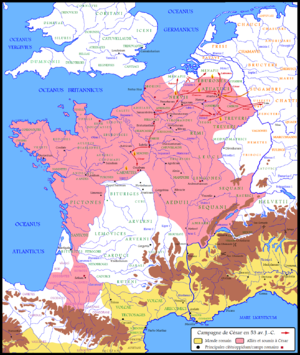
La guerre des Gaules est une série de campagnes militaires menées par le proconsul romain Jules César contre plusieurs tribus gauloises. La guerre de Rome contre ces tribus dure de 58 à 51-50 av. J.-C., et aboutit à la décisive bataille d'Alésia en 52 av. J.-C., qui mène à l'expansion de la République romaine sur l'ensemble de la Gaule.
Cette page concerne l'année 53 av. J.-C. du calendrier julien proleptique.